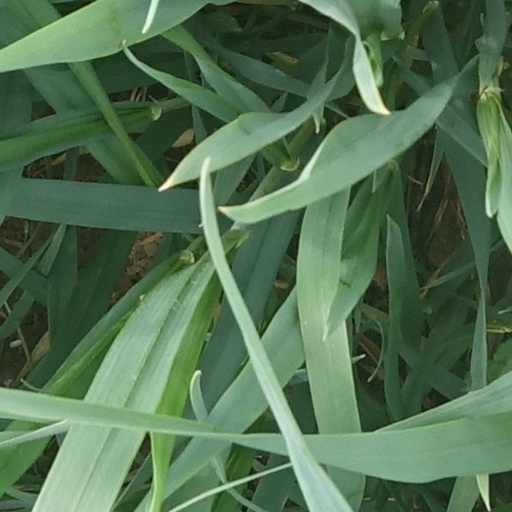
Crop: wheat